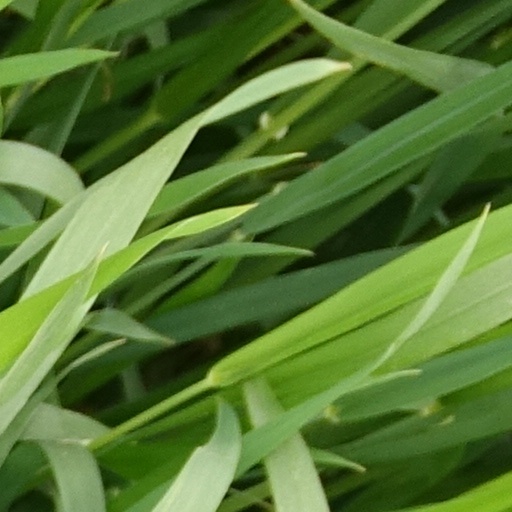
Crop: wheat